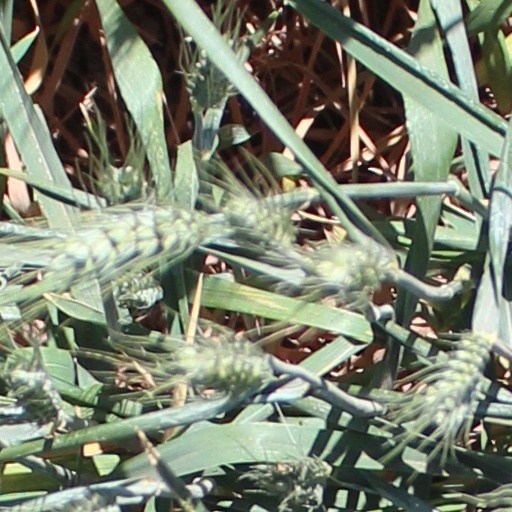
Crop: wheat